Ray Jablonski

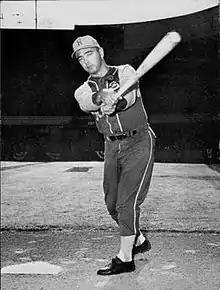
Jablonski in 1961

Raymond Leo Jablonski (December 17, 1926 – November 25, 1985) was an American third baseman in Major League Baseball who played for all or parts of eight MLB seasons between 1953 and 1960. A National League All-Star, Jablonski appeared in 812 games for the St. Louis Cardinals, Cincinnati Redlegs, New York / San Francisco Giants and Kansas City Athletics. The native of Chicago, Illinois, threw and batted right-handed and was listed as tall and .